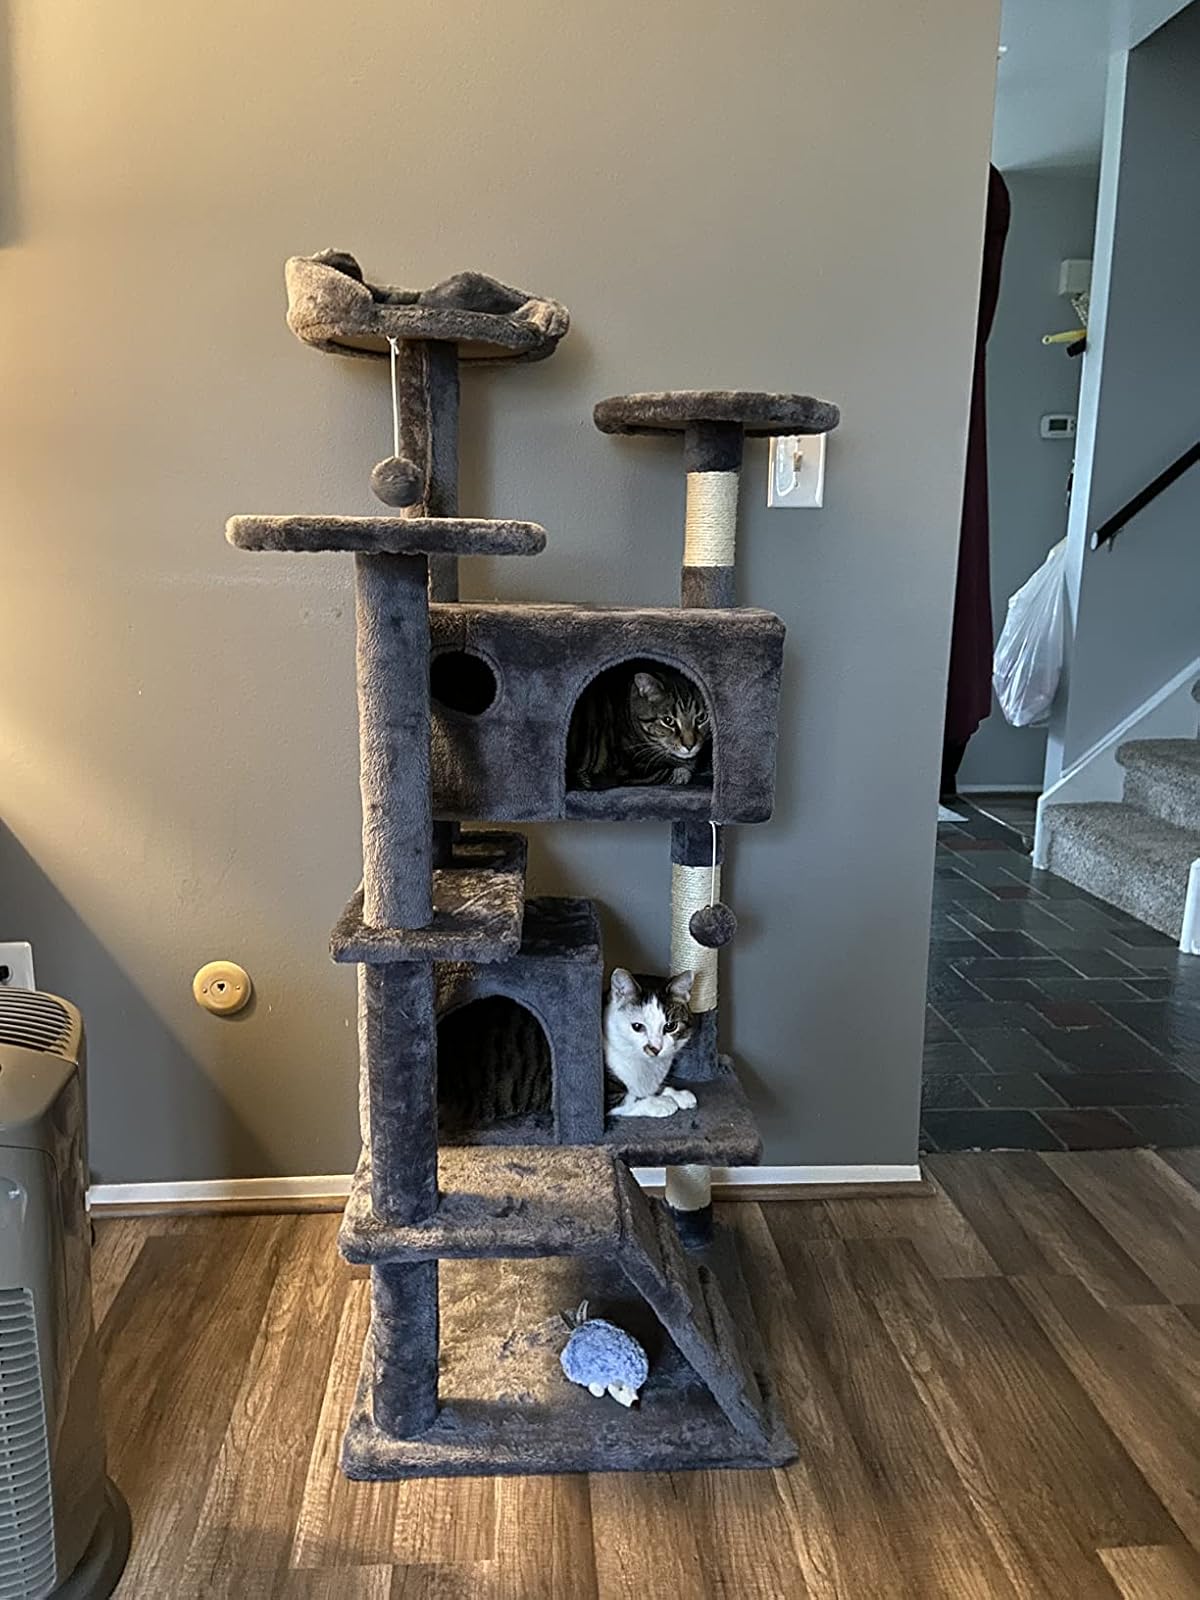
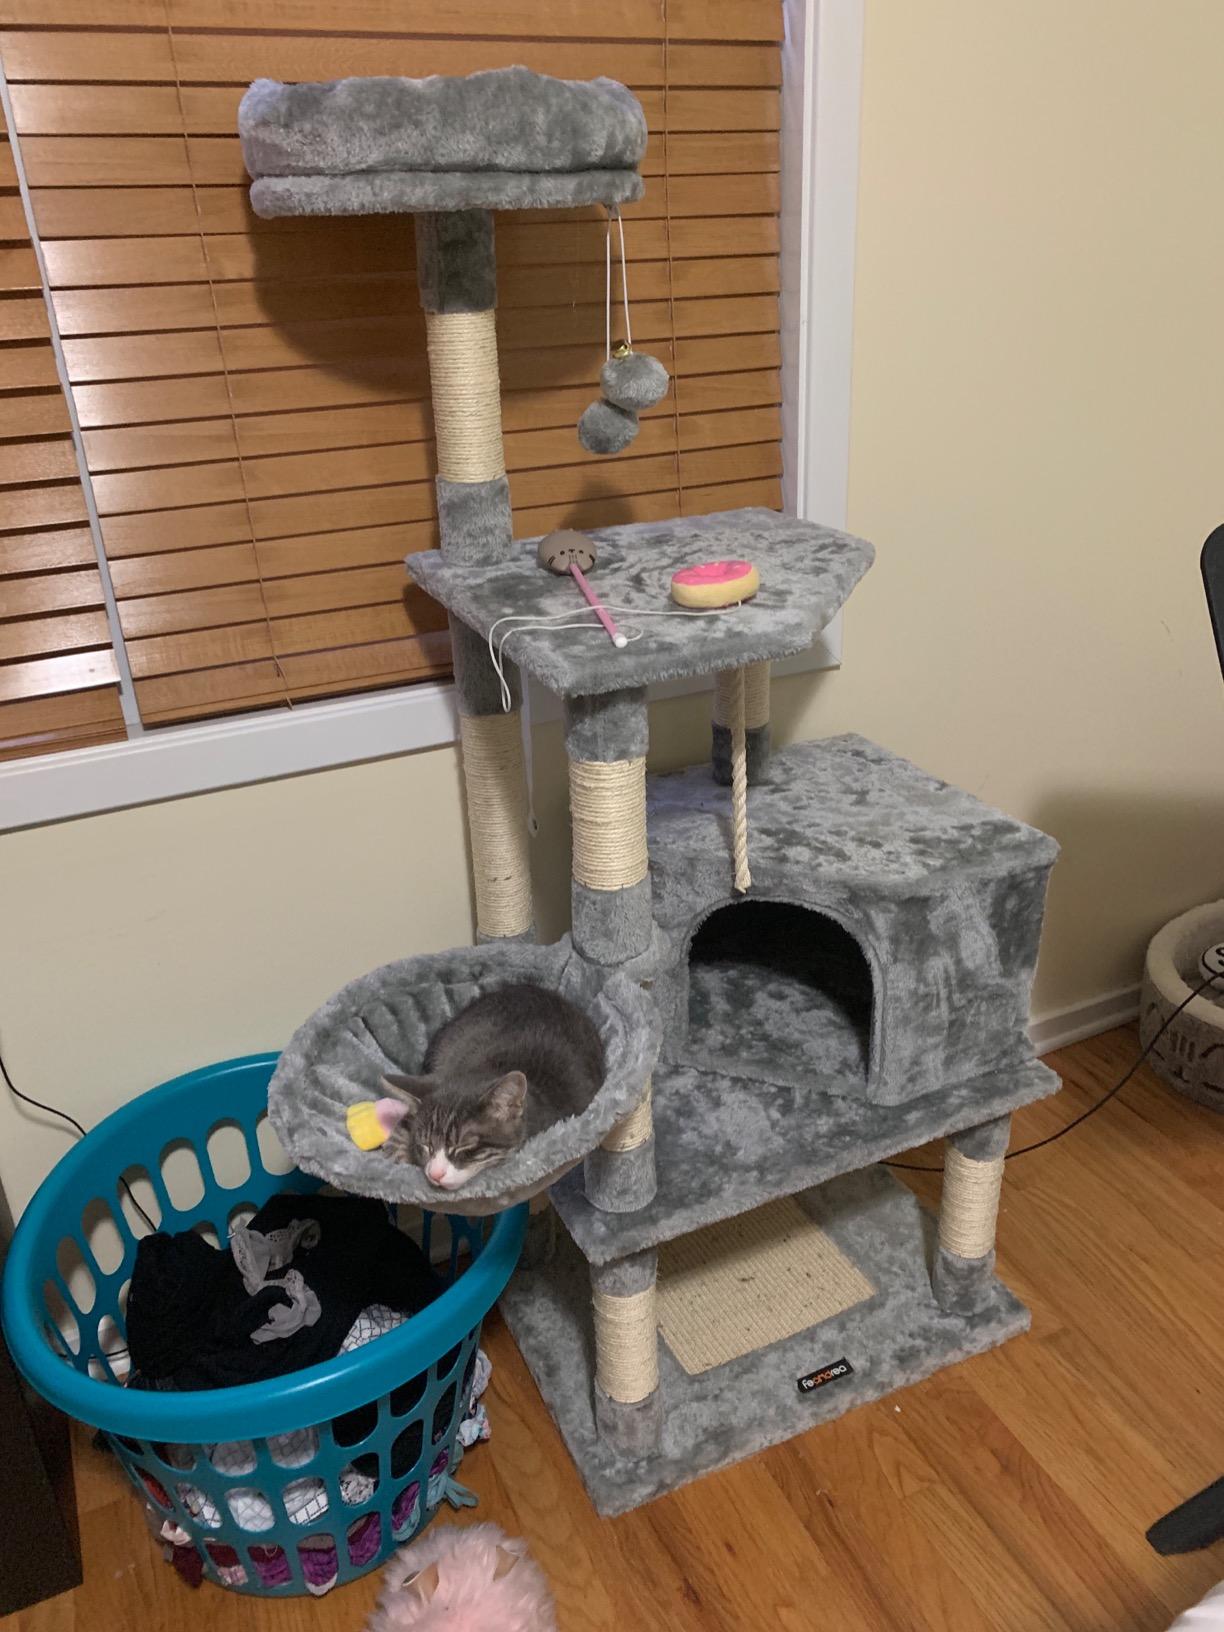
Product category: items_cat tree
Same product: no